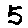
Label: 5